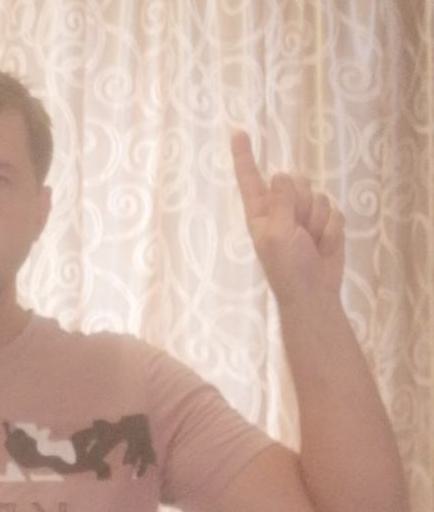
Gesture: one